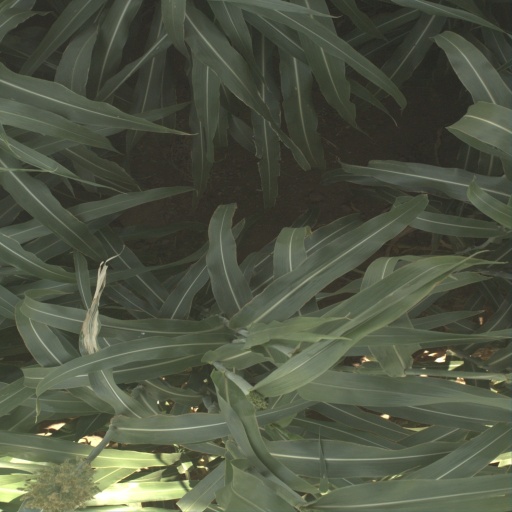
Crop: sorghum